Kilim

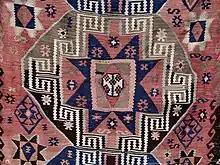
Detail of a Turkish kilim, illustrating usage of several kilim motifs

Many motifs are used in Turkish kilims, each with many variations. A few examples are illustrated here, with meanings as described by Güran Erbek in "Kilim". A widely used motif is the elibelinde, a stylized female figure representing motherhood and fertility. Other motifs express the tribal weavers' desires for protection of their families' flocks from wolves with the wolf's mouth or the wolf's foot motif (Turkish:), or for safety from the sting of the scorpion (Turkish: ). Several motifs hope for the safety of the weaver's family from the evil eye (Turkish: , also used as a motif), which could be divided into four with a cross symbol (Turkish: ), or averted with the symbol of a hook (Turkish: ), a human eye (Turkish: ), or an amulet (Turkish: ; often, a triangular package containing a sacred verse). Such an amulet woven into a rug is not a picture of the thing itself: it actually is an amulet, believed to confer protection by its presence.